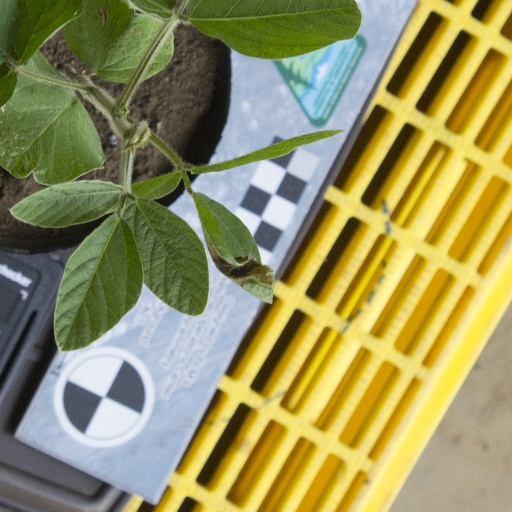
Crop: soybean